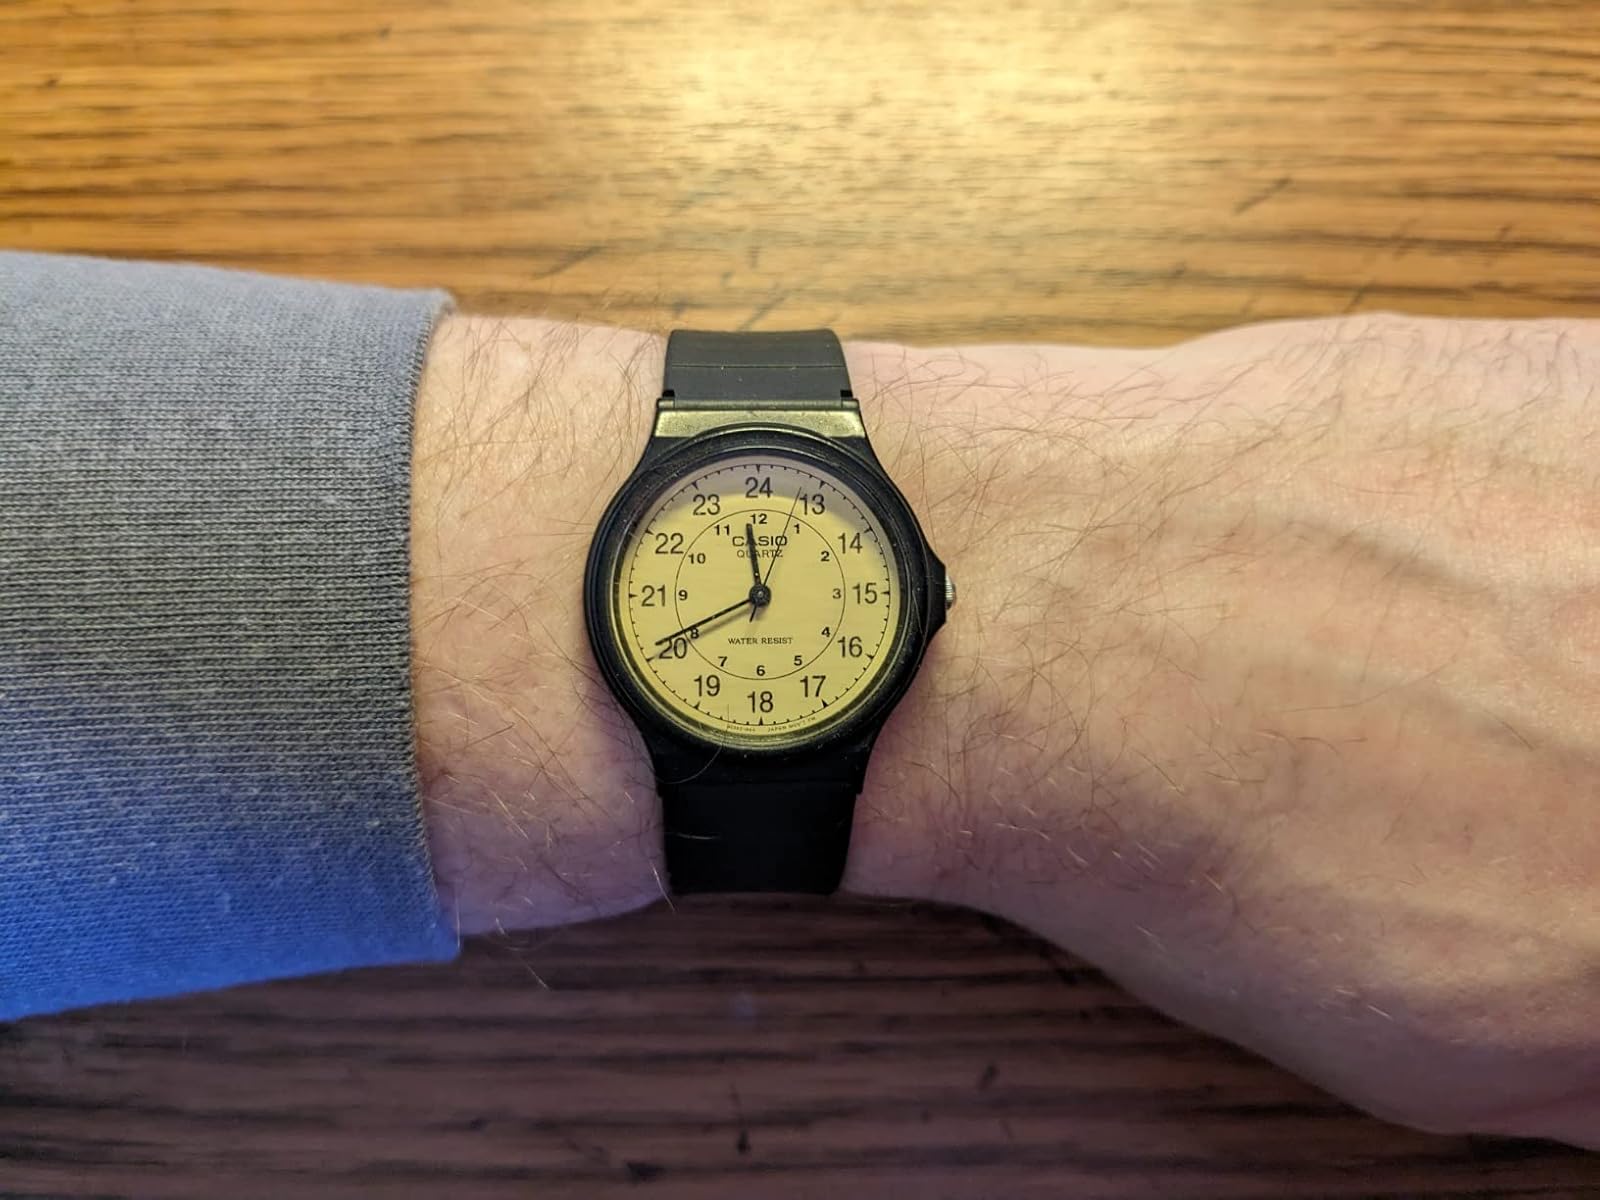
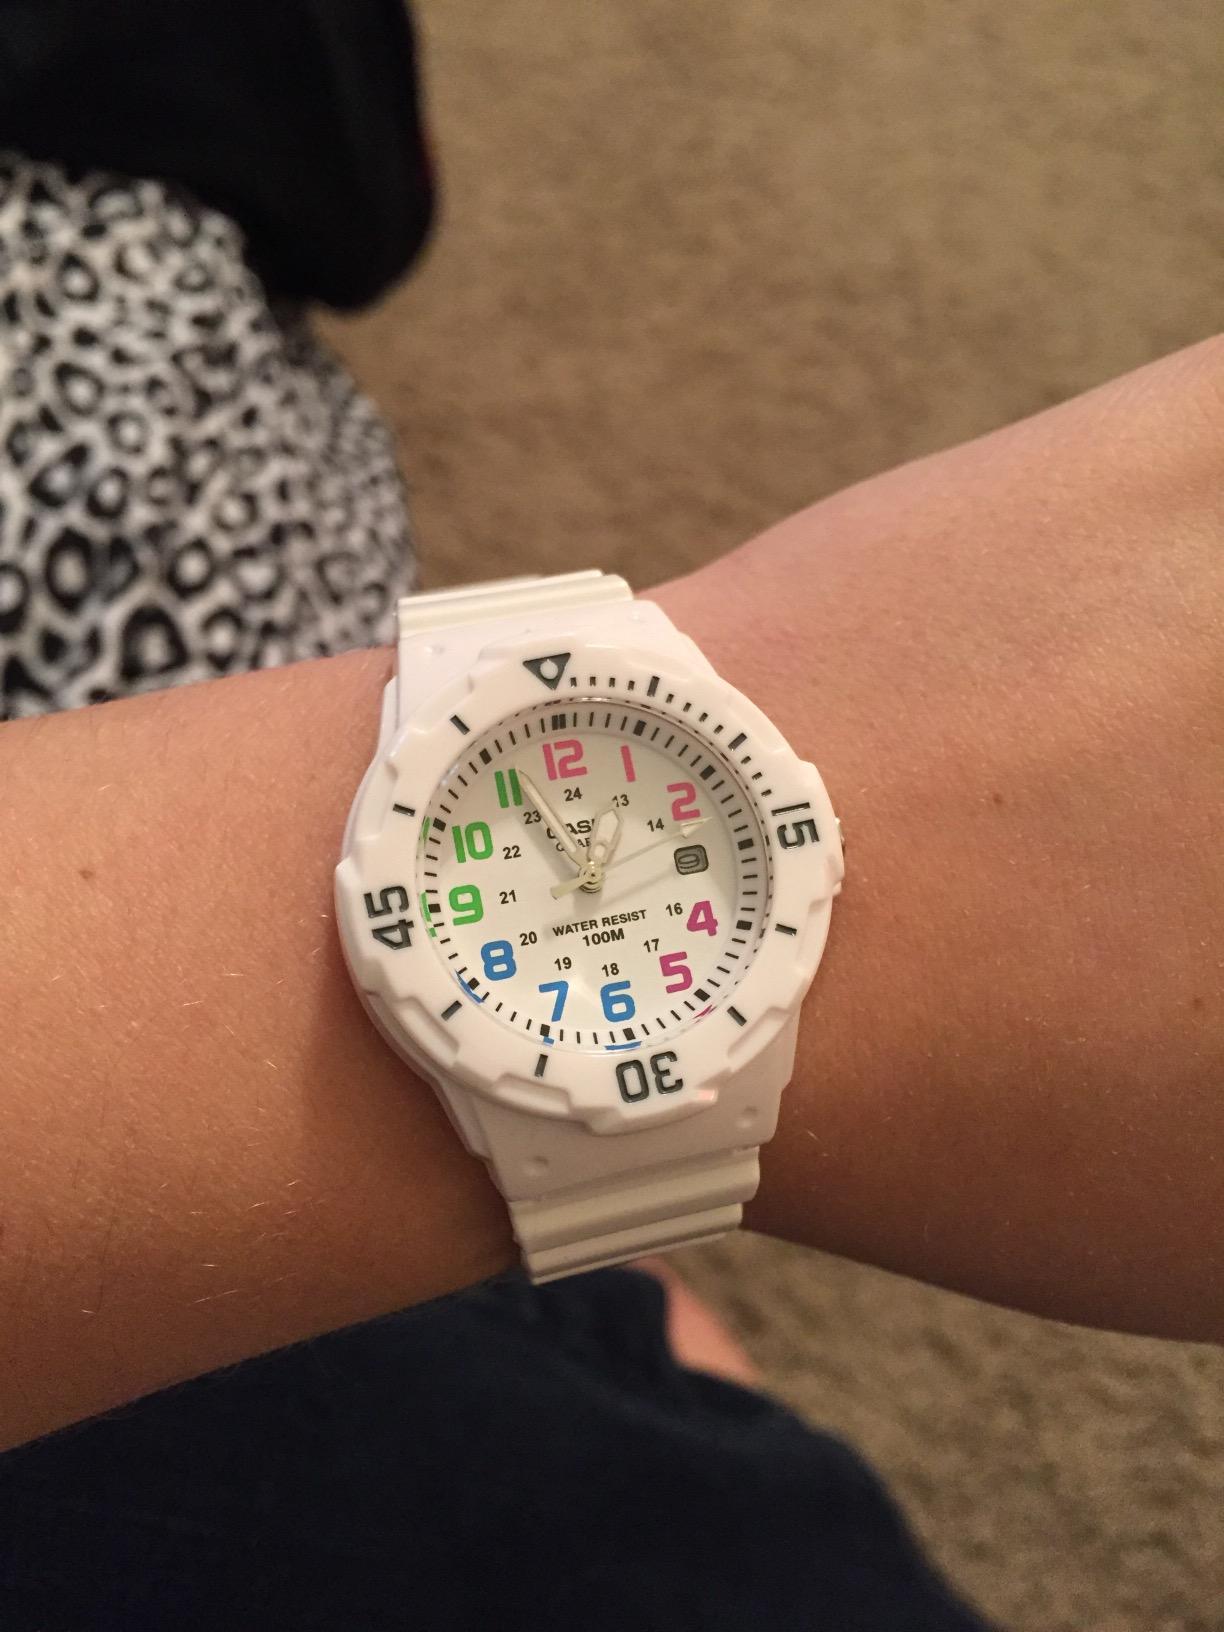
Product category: accessories_watch
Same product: no